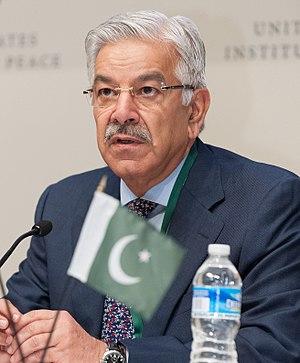
Le ministre de la Défense du Pakistan est le poste dédié à la défense nationale au sein du gouvernement fédéral situé à Islamabad, responsable des forces armées.
Khawaja Muhammad Asif, né le 9 août 1949 à Sialkot, est un homme politique pakistanais. Membre de la Ligue musulmane du Pakistan, proche du Premier ministre Nawaz Sharif, il a notamment occupé successivement les postes de sénateur, député et ministre fédéral.